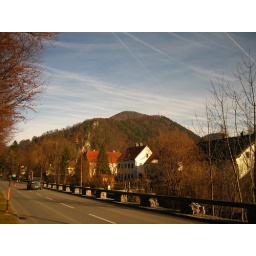
thats book mountain in the distance and you can see the radio tower on top that we're going to climb...